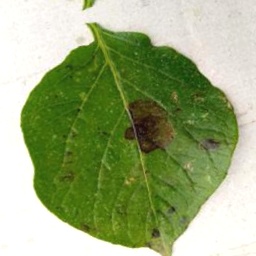
Etiqueta: Late Blight